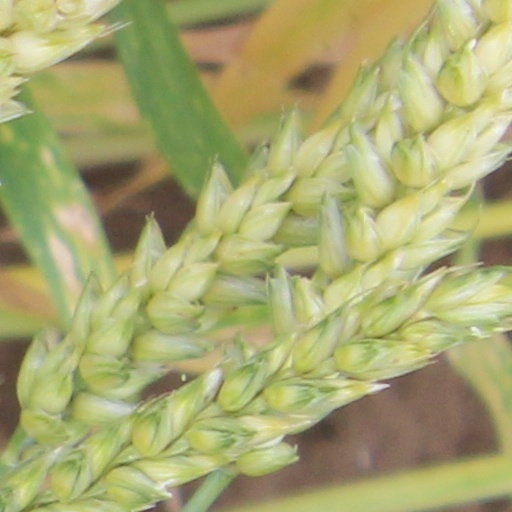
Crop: wheat